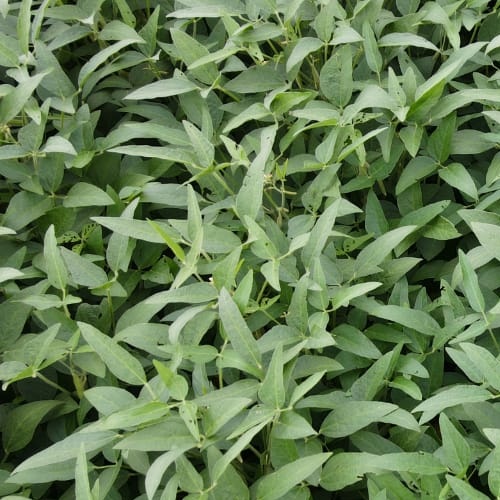
Label: Diabrotica_speciosa